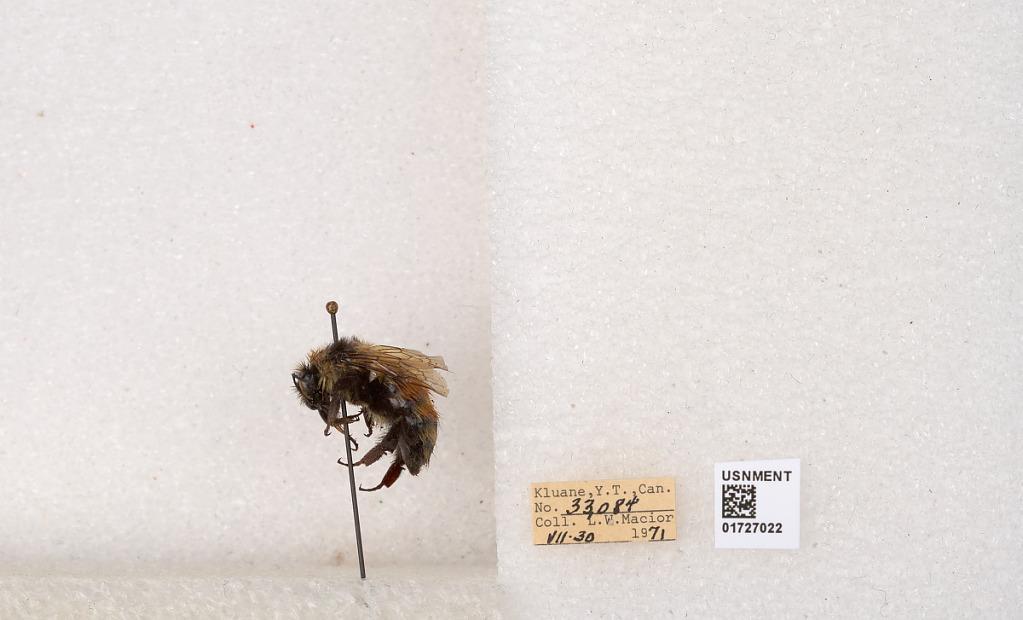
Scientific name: Bombus (Pyrobombus) sylvicola Kirby
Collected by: L. Macior
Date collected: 1971-7-30
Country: Canada
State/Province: Yukon Territory
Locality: Kluane National Park and Reserve
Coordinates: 60.7493, -139.504